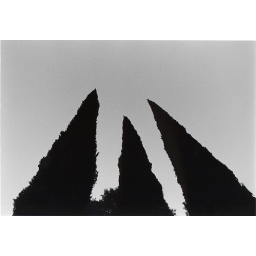
pants in the trees